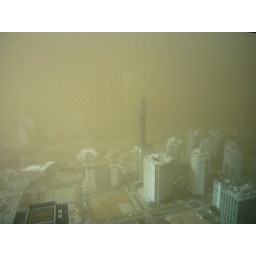
The Gale (III), I'm in sand storm.(The top floor of the tallest building in Japan - Landmark Tower)